Alexander de Bodisco

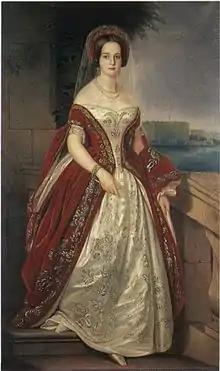
Portrait of Harriet Bodisco (1844)

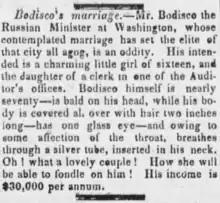
Passage in "The Columbia Democrat" on March 21, 1840, referencing the de Bodisco–Williams engagement

de Bodisco married Harriet Beall Williams, of Washington, D.C., on April 9, 1840. She was descended from two well known families in Georgetown, the Brookes and the Bealls. She was 16 years old and he was 53 years old at the time of their marriage. The age difference caused considerable gossip in Washington, D.C., and elsewhere. The wedding was at St. John's Episcopal Church and was attended by famous people of the time, including U.S. President Martin Van Buren, future U.S. President James Buchanan, Henry Clay and Jessie Benton Frémont. They had seven children. After his death, his wife remarried in 1860 to Captain Gordon Scott.